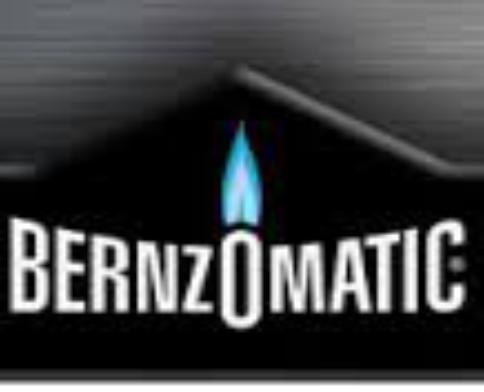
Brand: bernzomatic
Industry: Necessities